Mark Jenkins (artist)

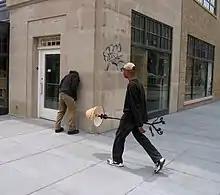
Mark Jenkins' "Embed" sculpture.

Mark Jenkins (born October 7, 1970) is an American artist who makes sculptural street installations. Jenkins' practice of street art is to use the "street as a stage" where his sculptures interact with the surrounding environment including passersby who unknowingly become actors. His installations often draw the attention of the police. His work has been described as whimsical, macabre, shocking and situationist. Jenkins cites Juan Muñoz as his initial inspiration.